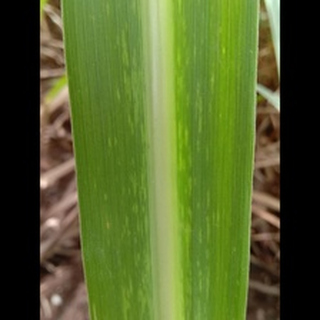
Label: sugarcane_mosaic